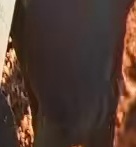
Face region: mouth_nostrils (mouth_chin_nostrils_and_profile)
Pain indicator: not_present